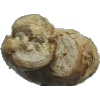
Label: Ginger Root 1